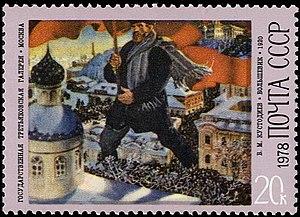
Le Bolchevik est un tableau de l'époque soviétique du peintre Boris Koustodiev, réalisé en 1920.